Pencombe with Grendon Warren

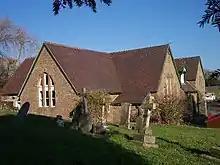
Pencombe Primary School

Parish amenities and facilities include, within Pencombe, St John's parish church which incorporates a library, the Wheelwights Arms public house, the Pencombe CE Primary School with a separate preschool, and the Pencombe & Little Cowarne Parish Hall, which incorporates a post office and provides facilities for the local Women's Institute and Young Farmers' Club. The nearest secondary school is Queen Elizabeth High School, to the north-east at Bromyard. From Pencombe is an autograss circuit to the north-west, a farm for growing fruit under polytunnels to the south-west at the border with Little Cowarne parish, a care home to the south, and holiday cottages to the north. A bus stop in Pencombe provides a parish service connection to Hereford, Bromyard and Ledbury. The closest rail connection is at Leominster railway station, to the north-west, on the Crewe to Newport Welsh Marches Line. The parish falls under the Wye Valley NHS Trust; the nearest major hospital is Hereford County Hospital at Hereford. Parish population in 2001 was 340, and in 2011, 329. The civil parish is covered by the ecclesiastical parish of Pencombe with Marston Stannett.